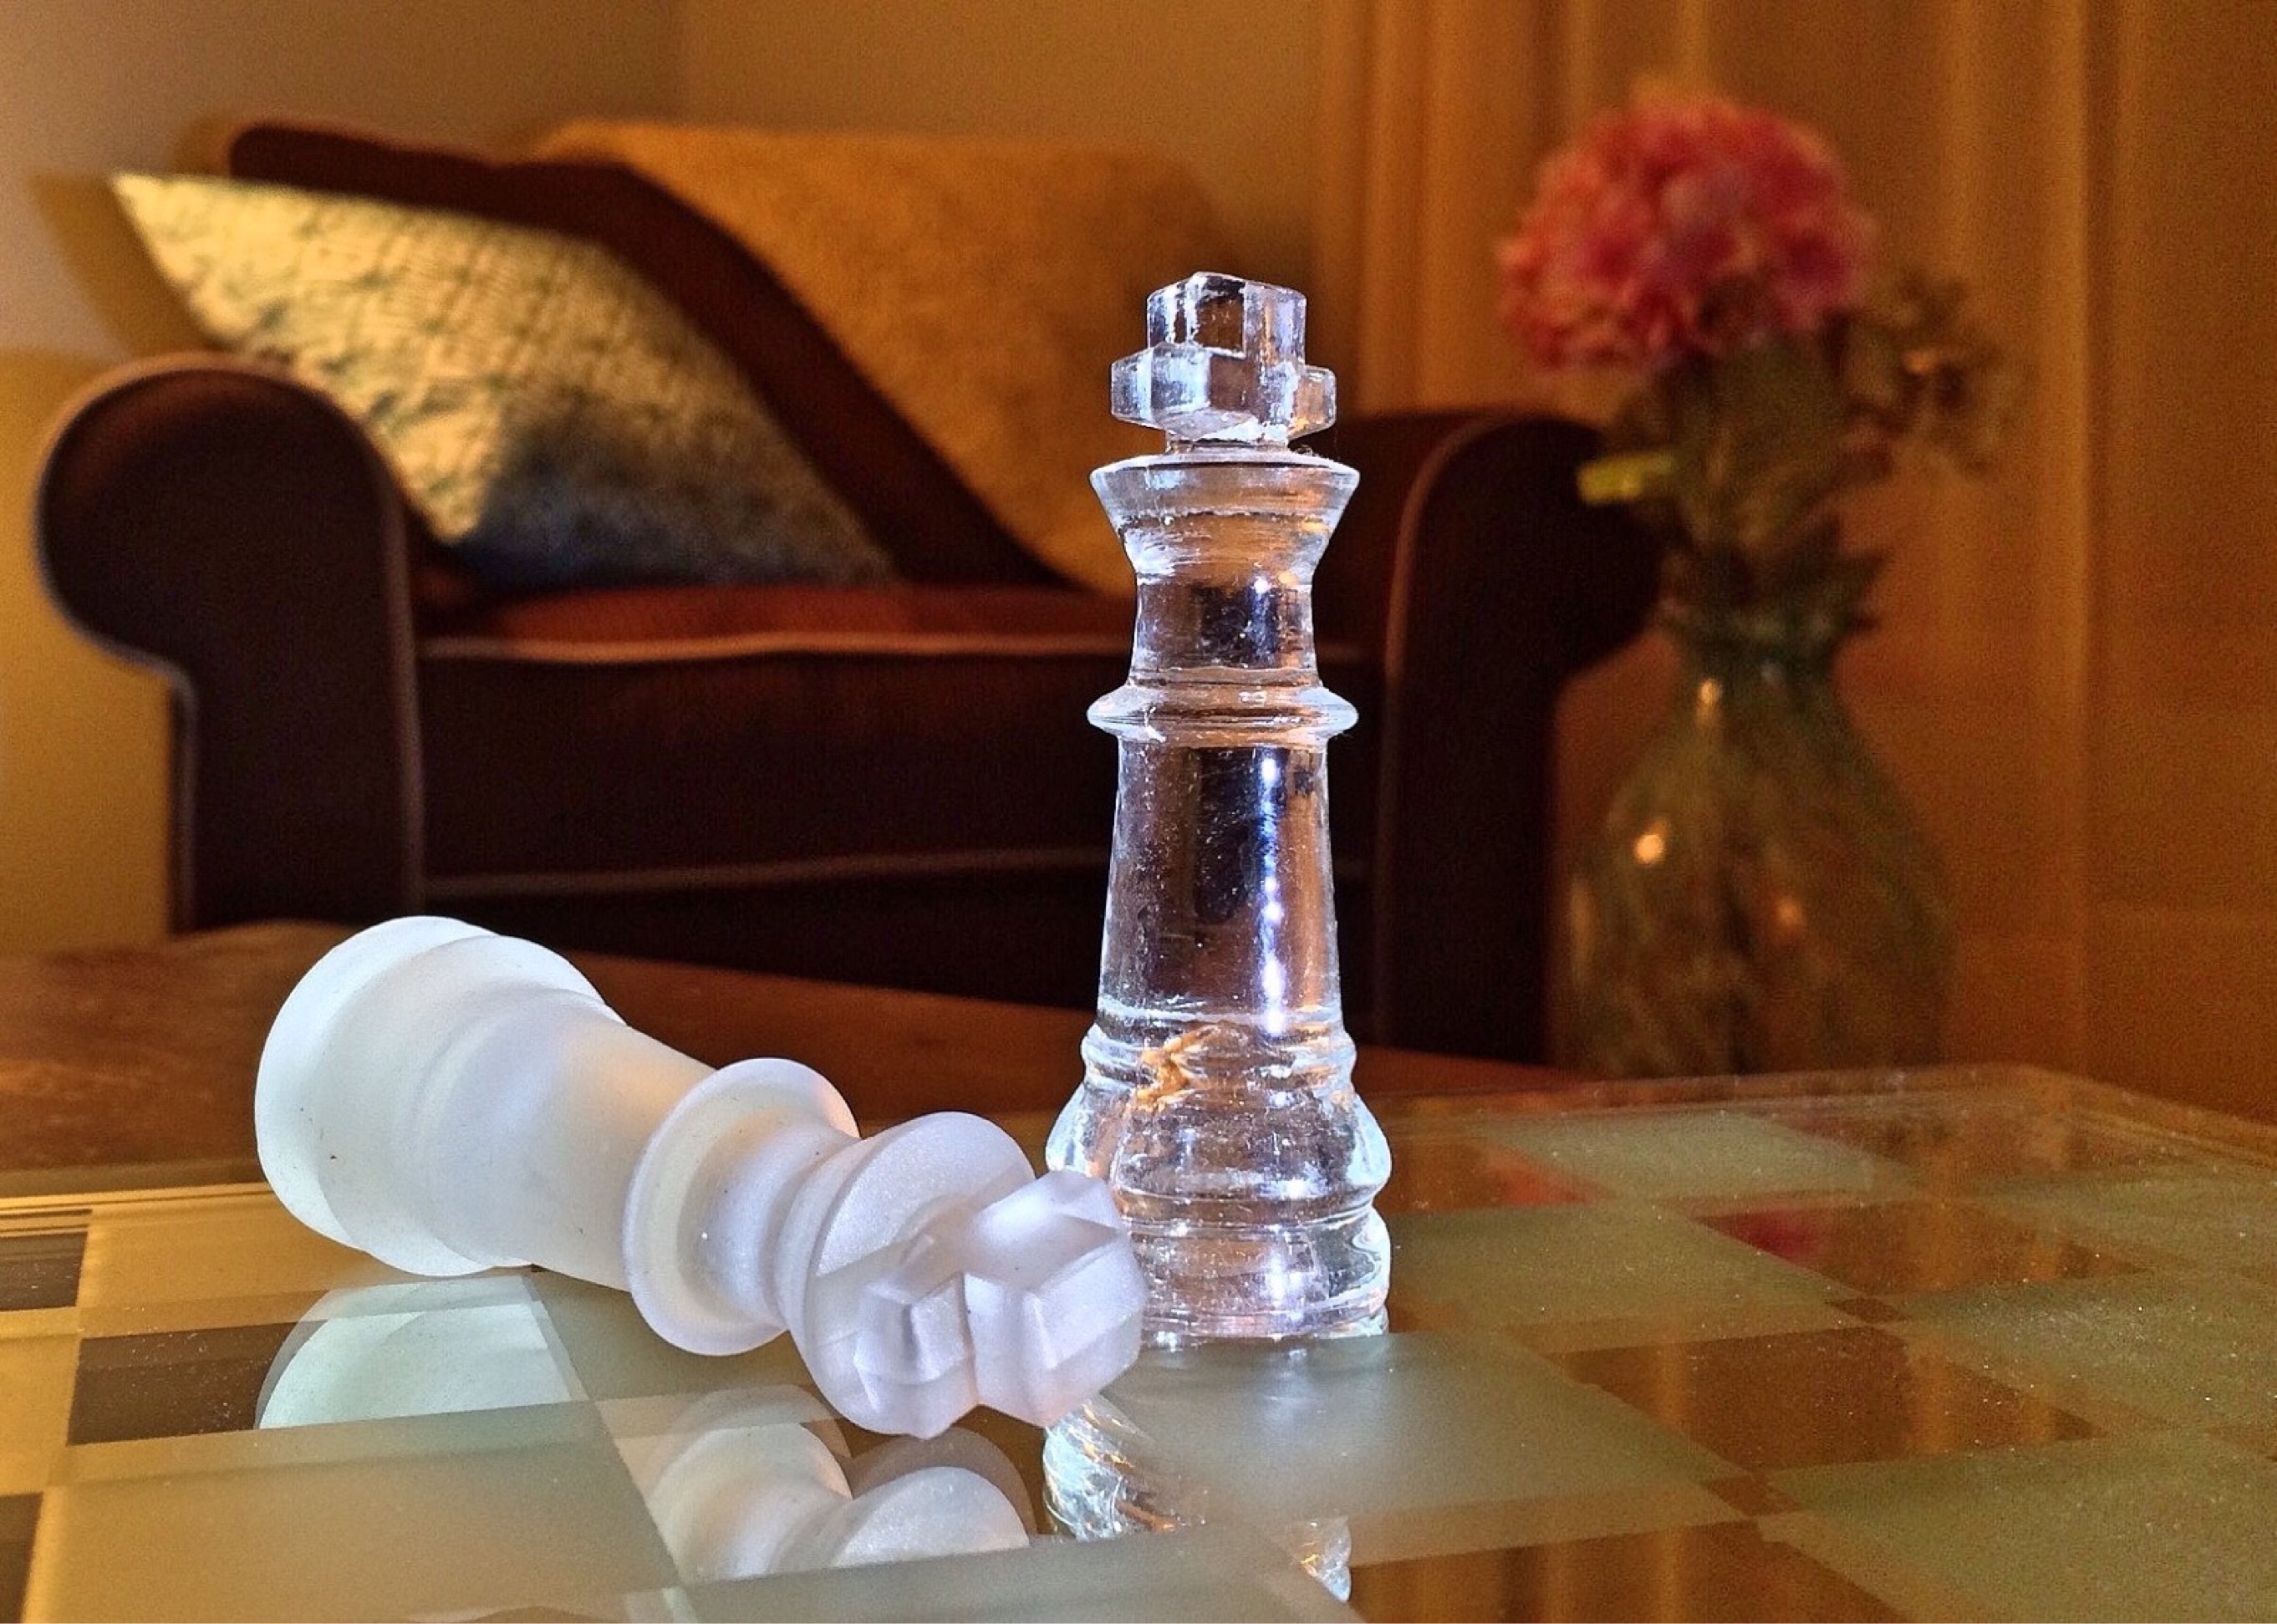
table, game, play, glass, lighting, board game, competition, battle, king, chess, strategy, chessboard, move, games, victory, strategic, centrepiece, indoor games and sports, tabletop game